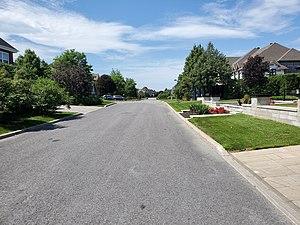
Vue de la rue Olivier-Morel à l'Île aux Lièvres, Carignan (QC) en fin juillet 2020.
L’île aux Lièvres est une île fluviale de la rivière Richelieu. Elle appartient au territoire de la municipalité de Carignan, dans la municipalité régionale de comté du La Vallée-du-Richelieu, dans la région administrative de la Montérégie, dans le sud de la province de Québec, au Canada.